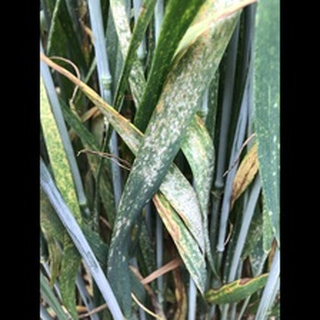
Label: wheat_mildew